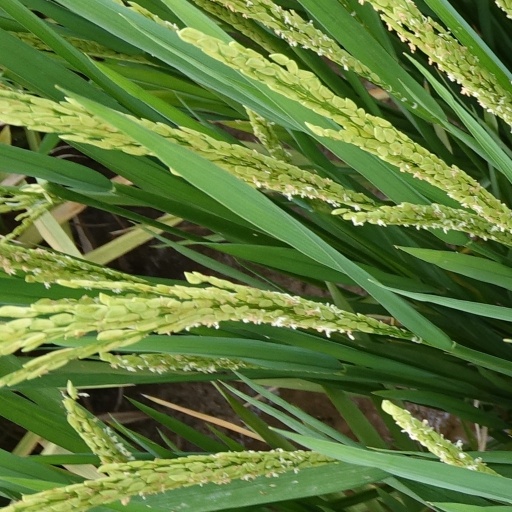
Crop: rice